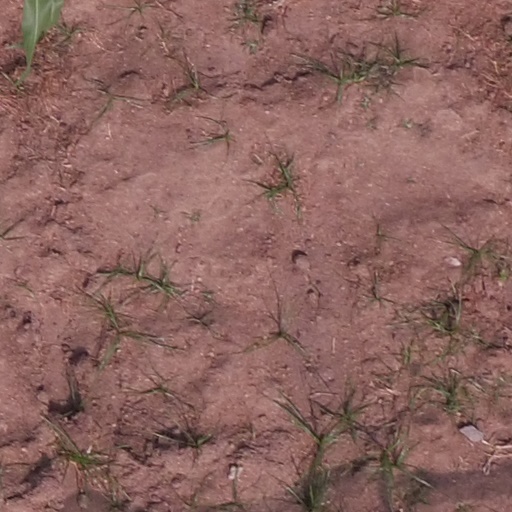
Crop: maize; corn